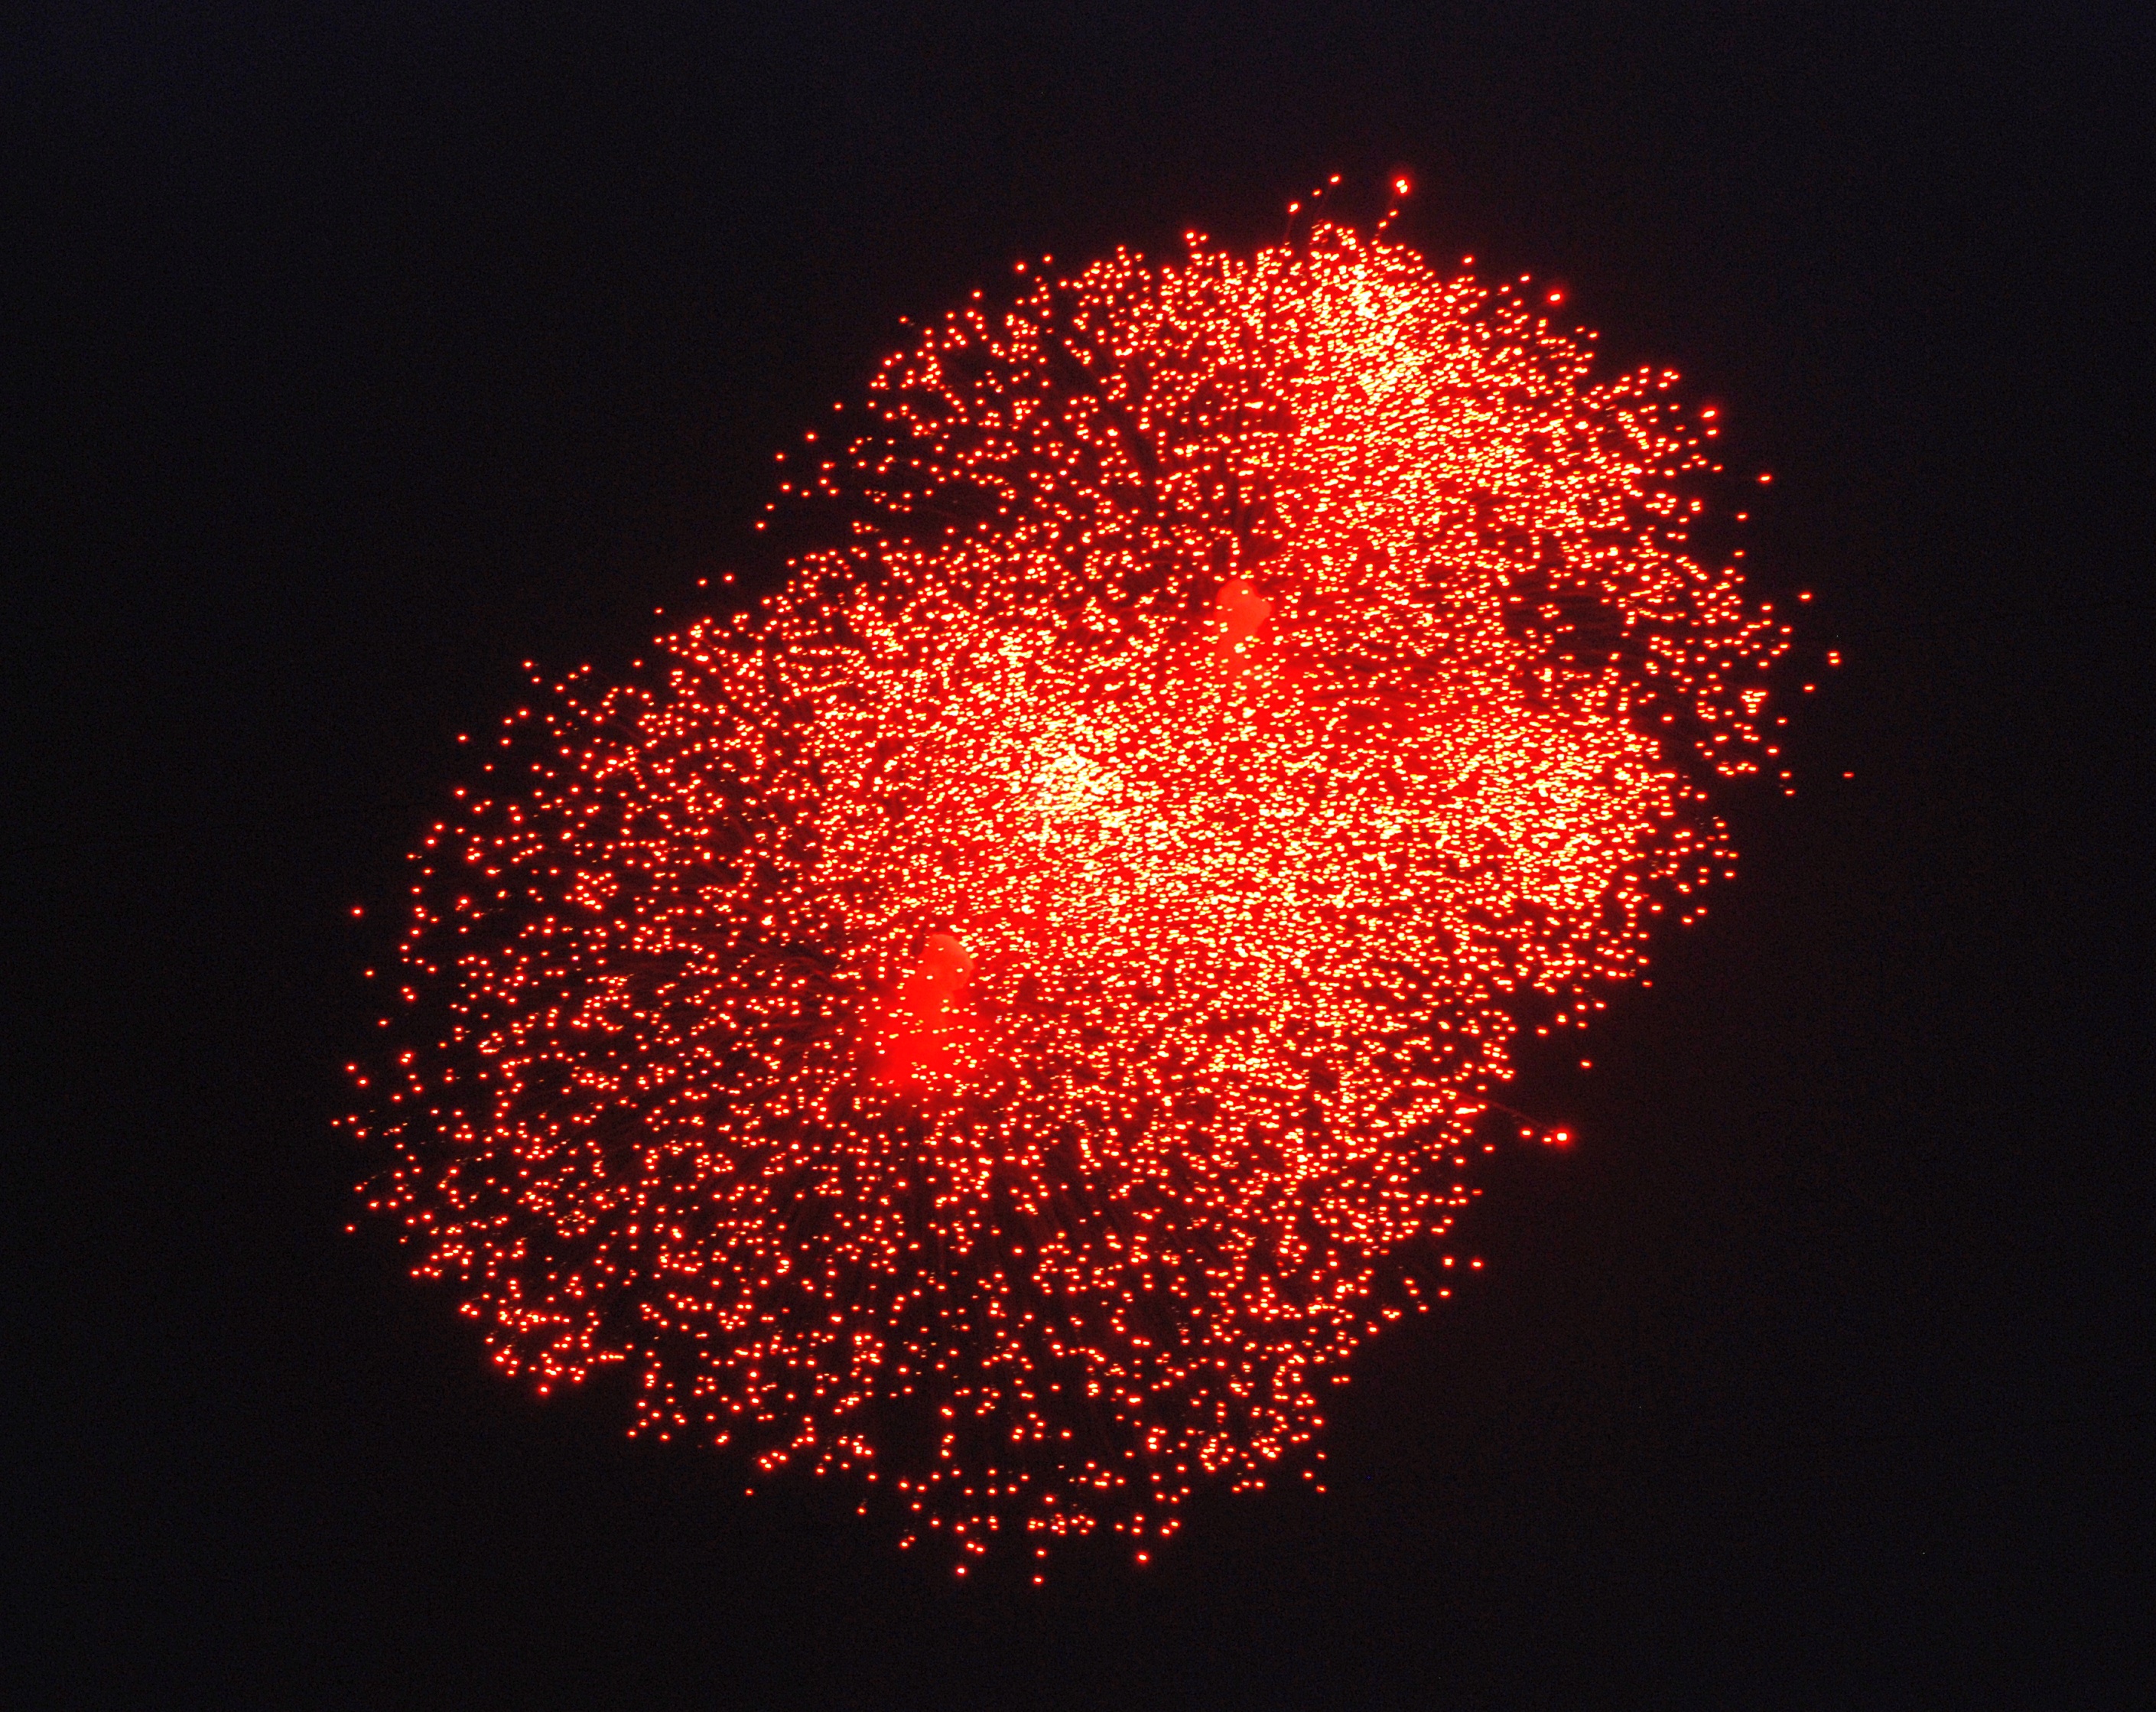
recreation, red, nikon, fireworks, 50mm, moscow, event, russia, d80, afsnikkor50mmf14g, moskau, nikond80, moscou, f14g, 50mmf14g, outdoor recreation